Phra kiao

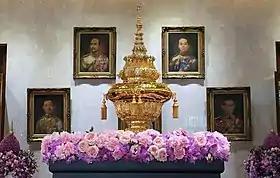
Phra Kiao replica on display at Chulalongkorn University Memorial Hall

Phra kiao, the Thai equivalent of the coronet, is a headgear traditionally worn by young princes and princesses. King Chulalongkorn adopted it as his personal emblem, as it coincided with the literal translation of his name.